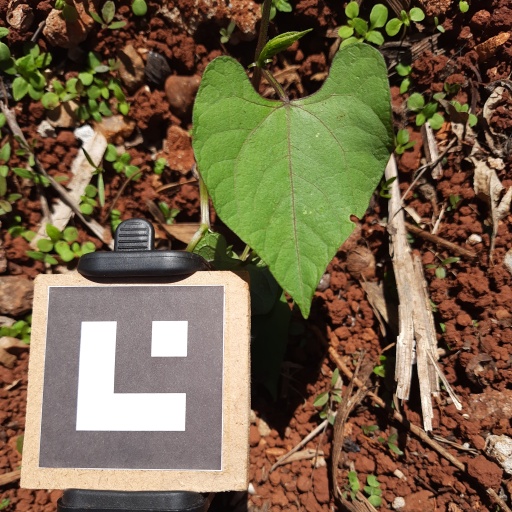
Observations: wavy surface, eating holes in the edge, under sunlight